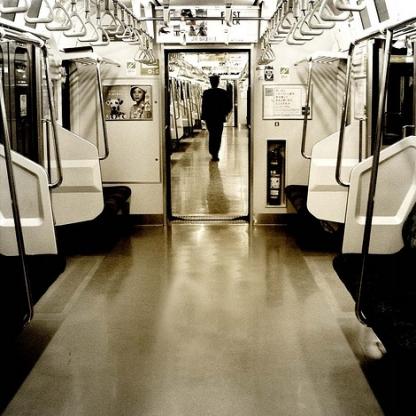
Scene: Indoor